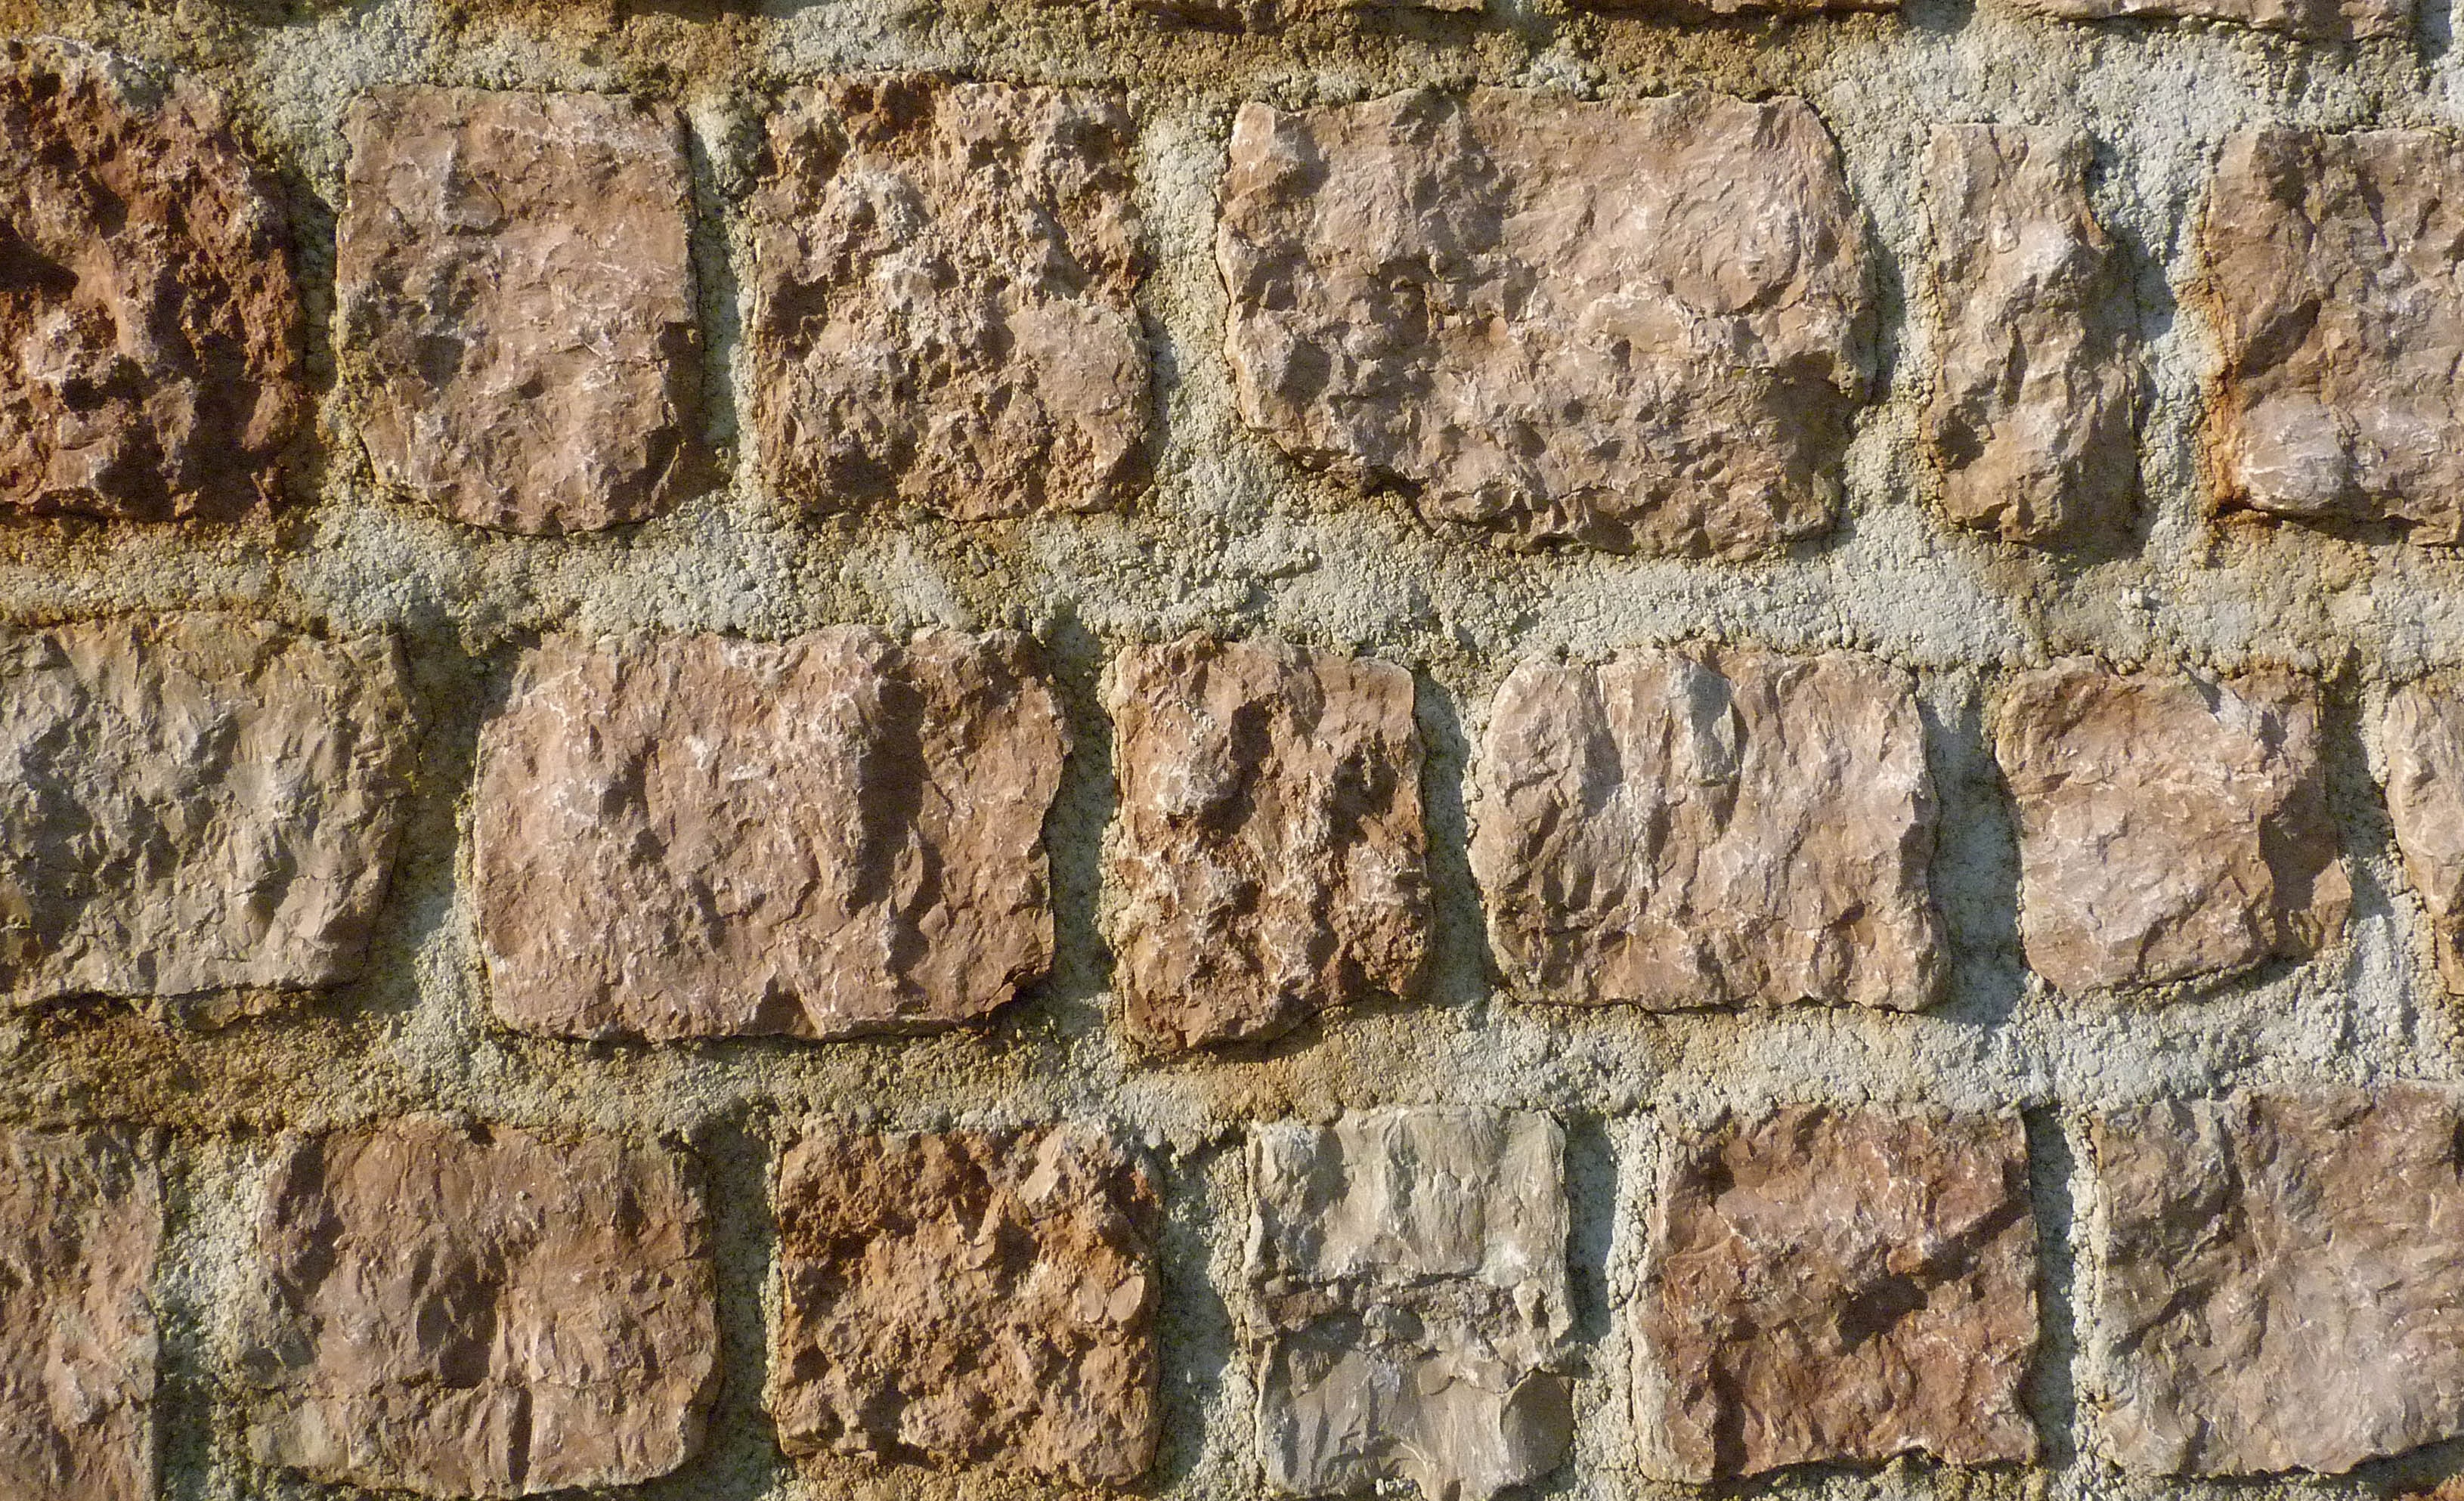
work, tree, nature, rock, architecture, structure, wood, texture, trunk, wall, stone, formation, soil, craft, stone wall, garden, brick, terrain, material, background, geology, outcrop, cement, build, site, of course, masonry, bedrock, solid, bricked, craftsmen, house construction, background pattern, rau, stone texture, construction work, maurer, steinig, house facade, natural stones, ancient history, construction craft, build a house, heavyweight wall